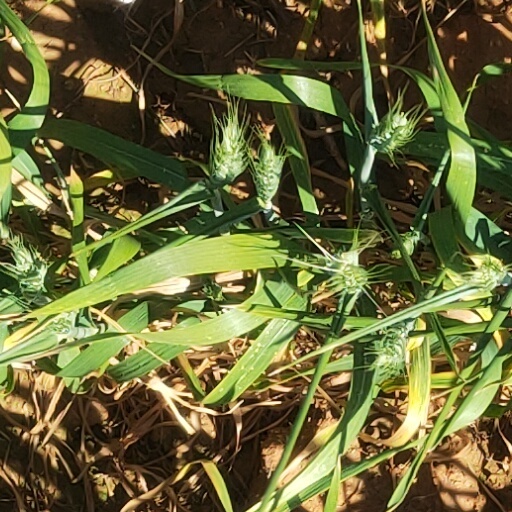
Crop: wheat